Sant'Erasmo, Bassiano

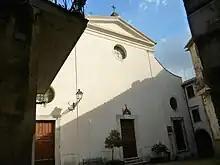
View of the facade

Sant'Erasmo is a Roman Catholic church located in Bassiano, province of Latina, region of Lazio, central Italy.